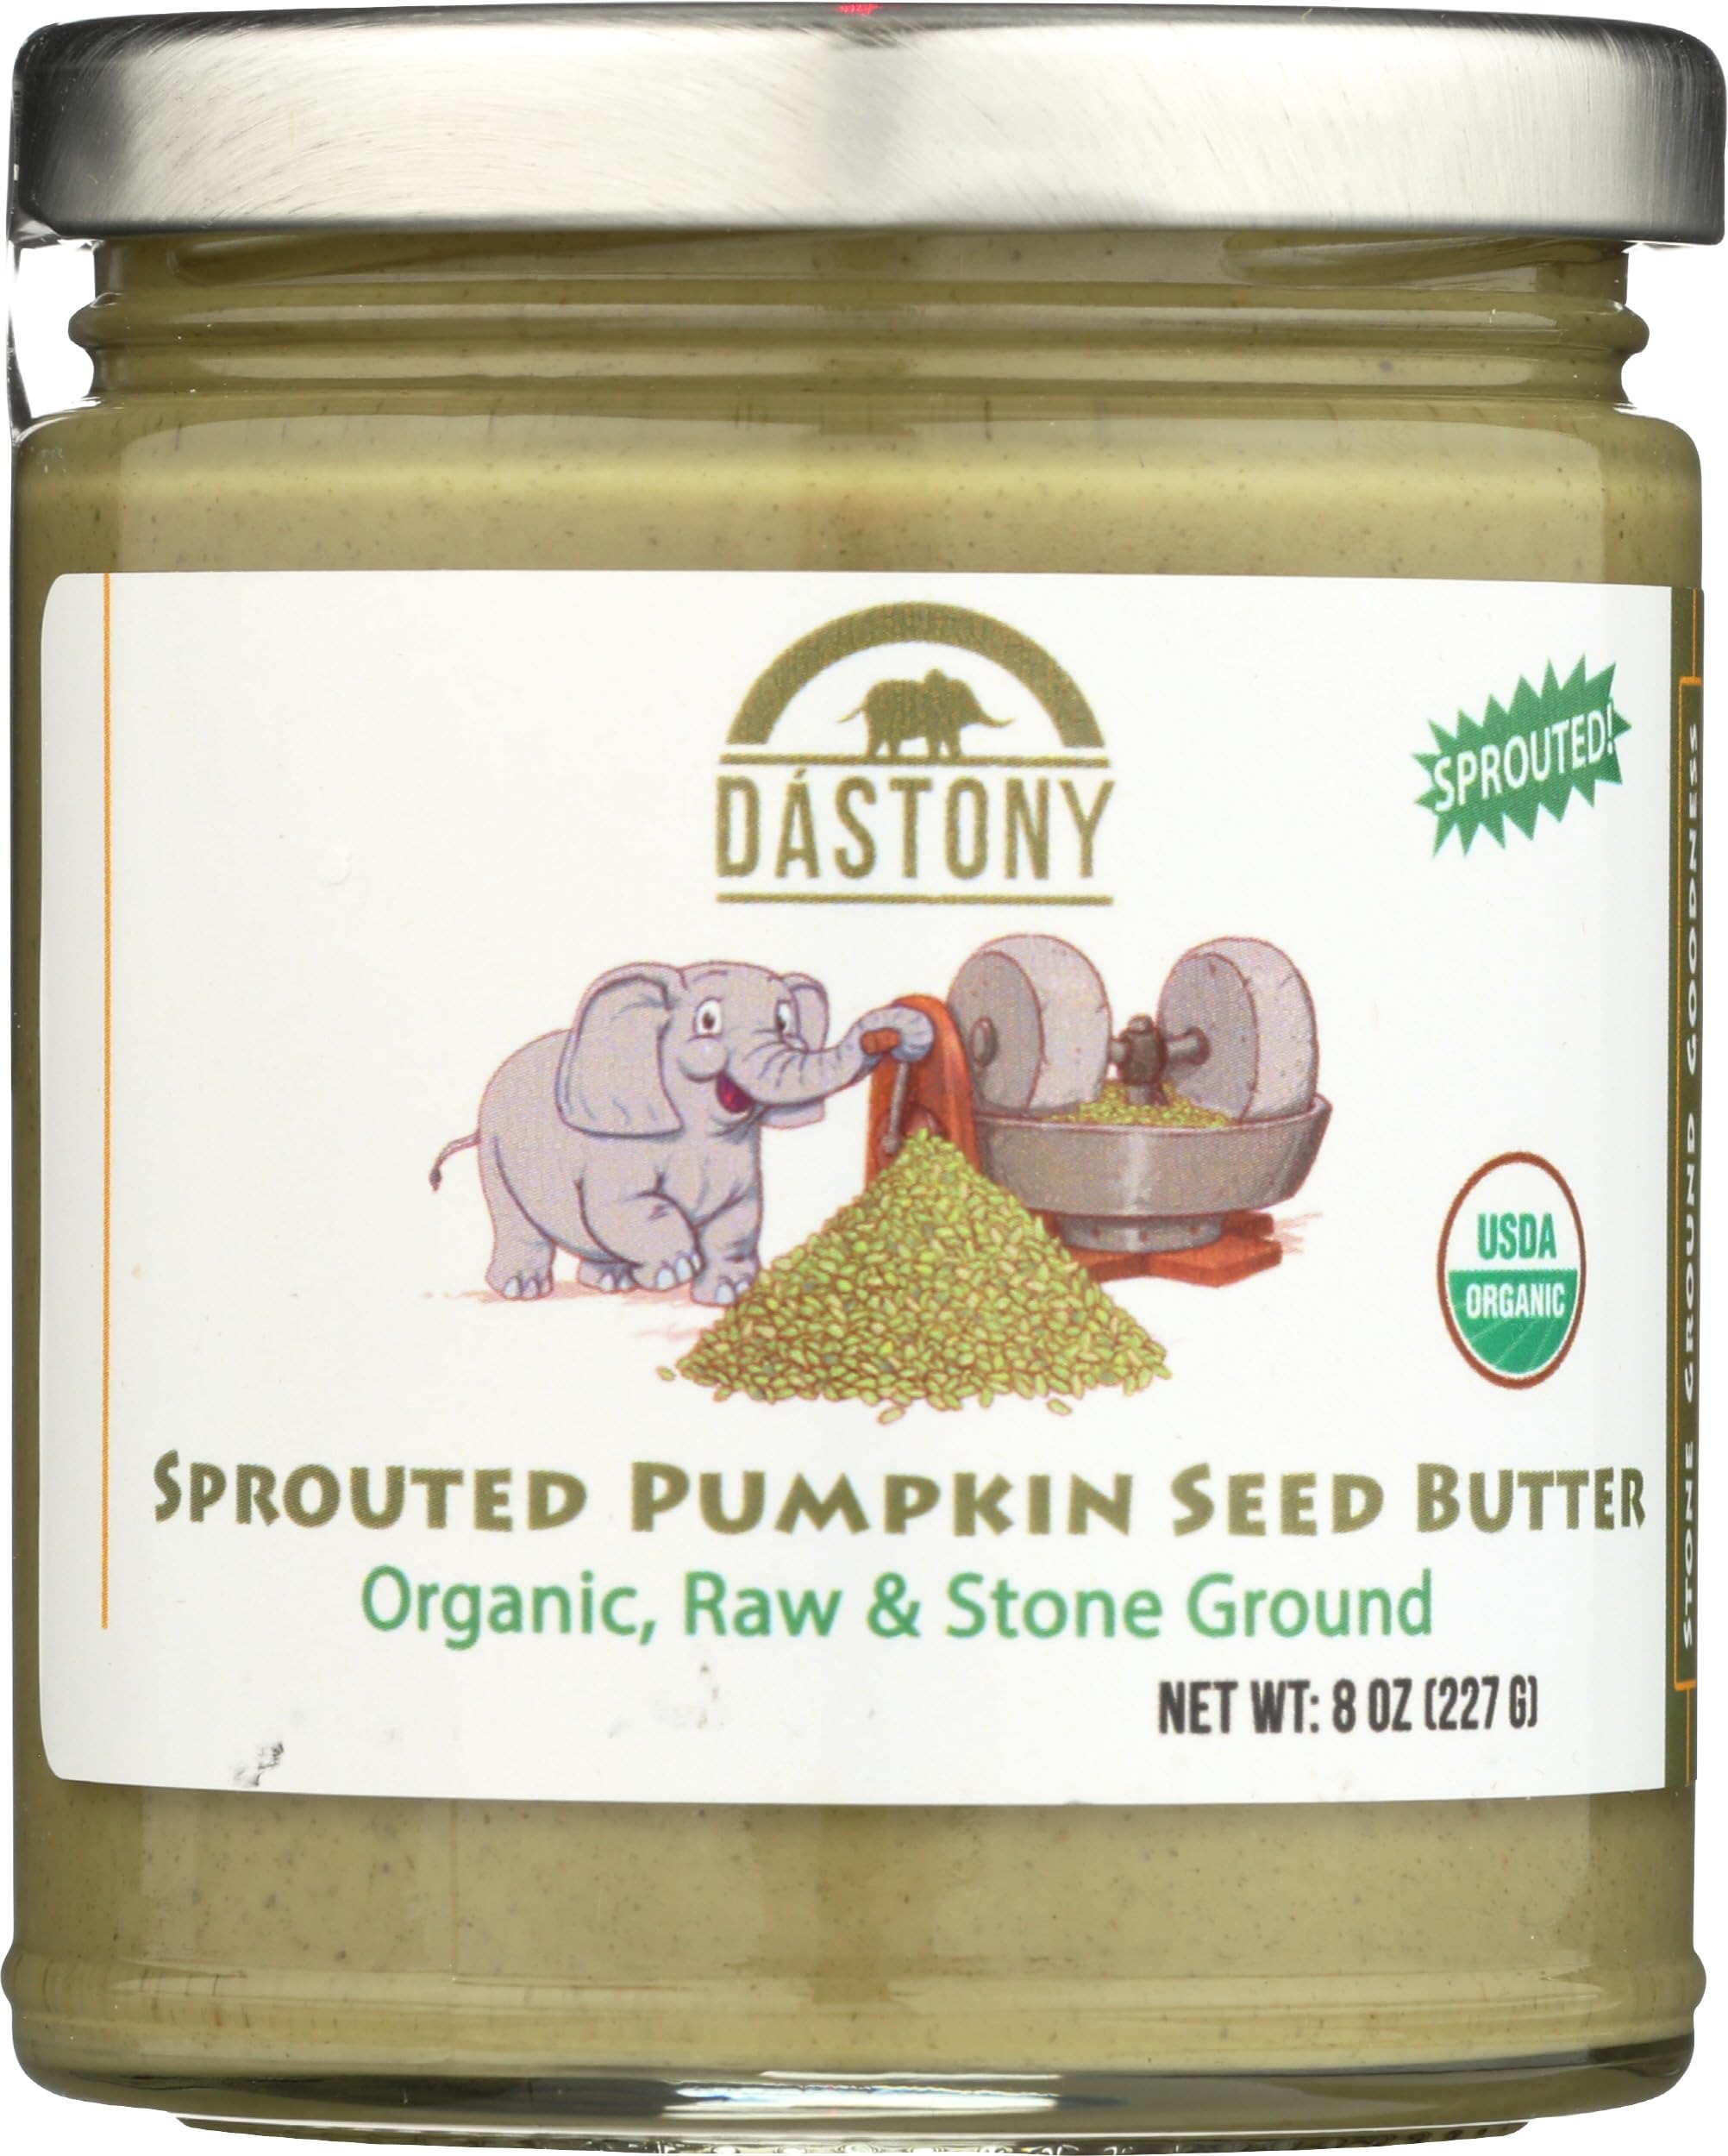
Item Name: DASTONY Organic Sprouted Pumpkin Seed Butter, 8 OZ
Bullet Point: Gluten Free, Vegan, Vegetarian, Organic
Product Description: Dastony Sprouted Pumpkin Seed Butter is made by an ancient method known as stone-grinding in creating the world's finest nut butter! Originally used for turning olives into luscious and delicious olive oil, stone-grinding applies pressure with powerful, perfectly smooth granite wheels.
Value: 8.0
Unit: Ounce

Price: 16.195